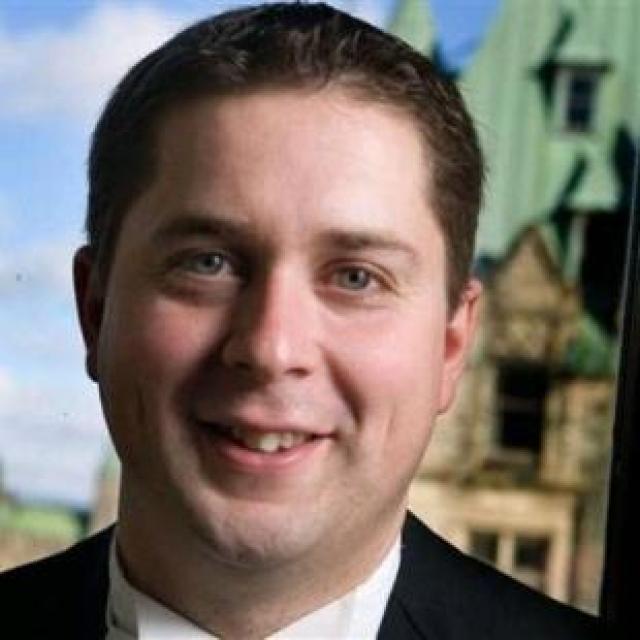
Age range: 21-44